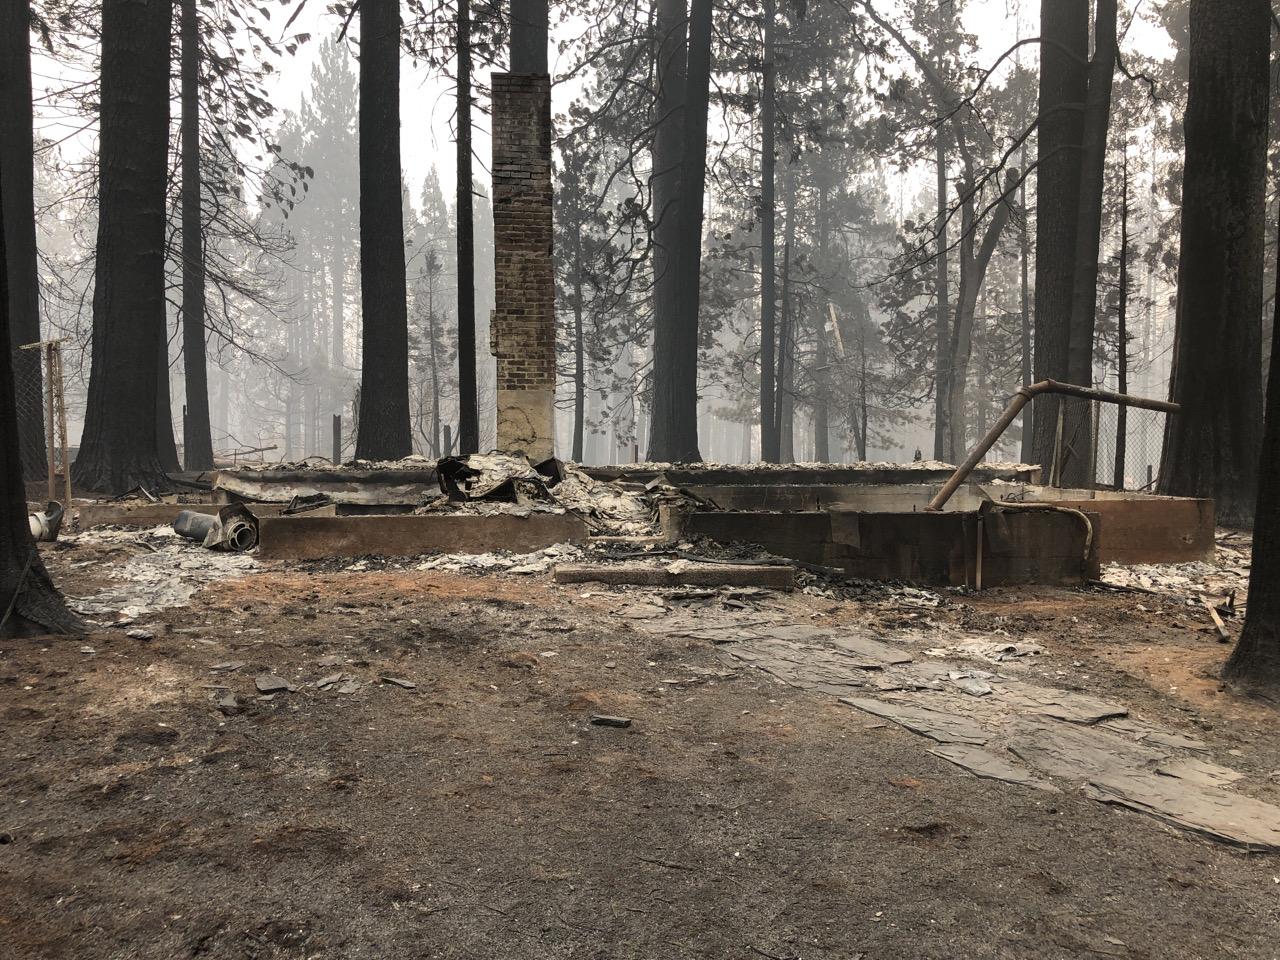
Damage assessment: destroyed